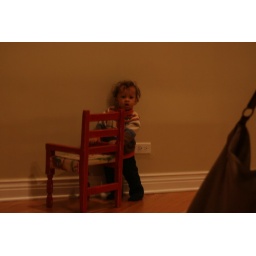
Pushing a chair around the house